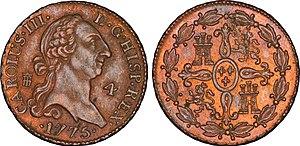
4 Maravedis à l'effigie de Charles III, 1775
Charles III, né à Madrid le 20 janvier 1716 et décédé dans la même ville le 14 décembre 1788, est roi d'Espagne et des Indes de 1759 à 1788, à la mort de son demi-frère Ferdinand VI.